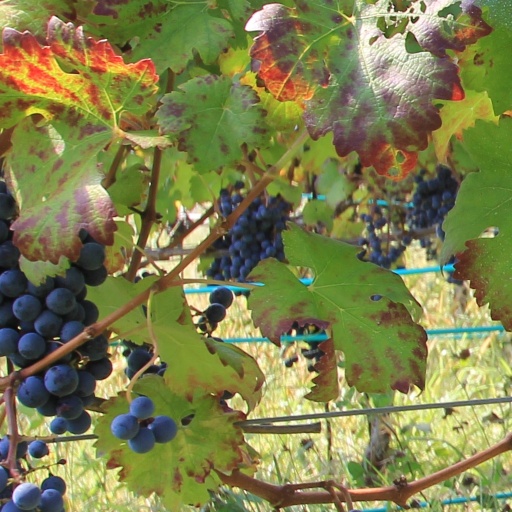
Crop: grape